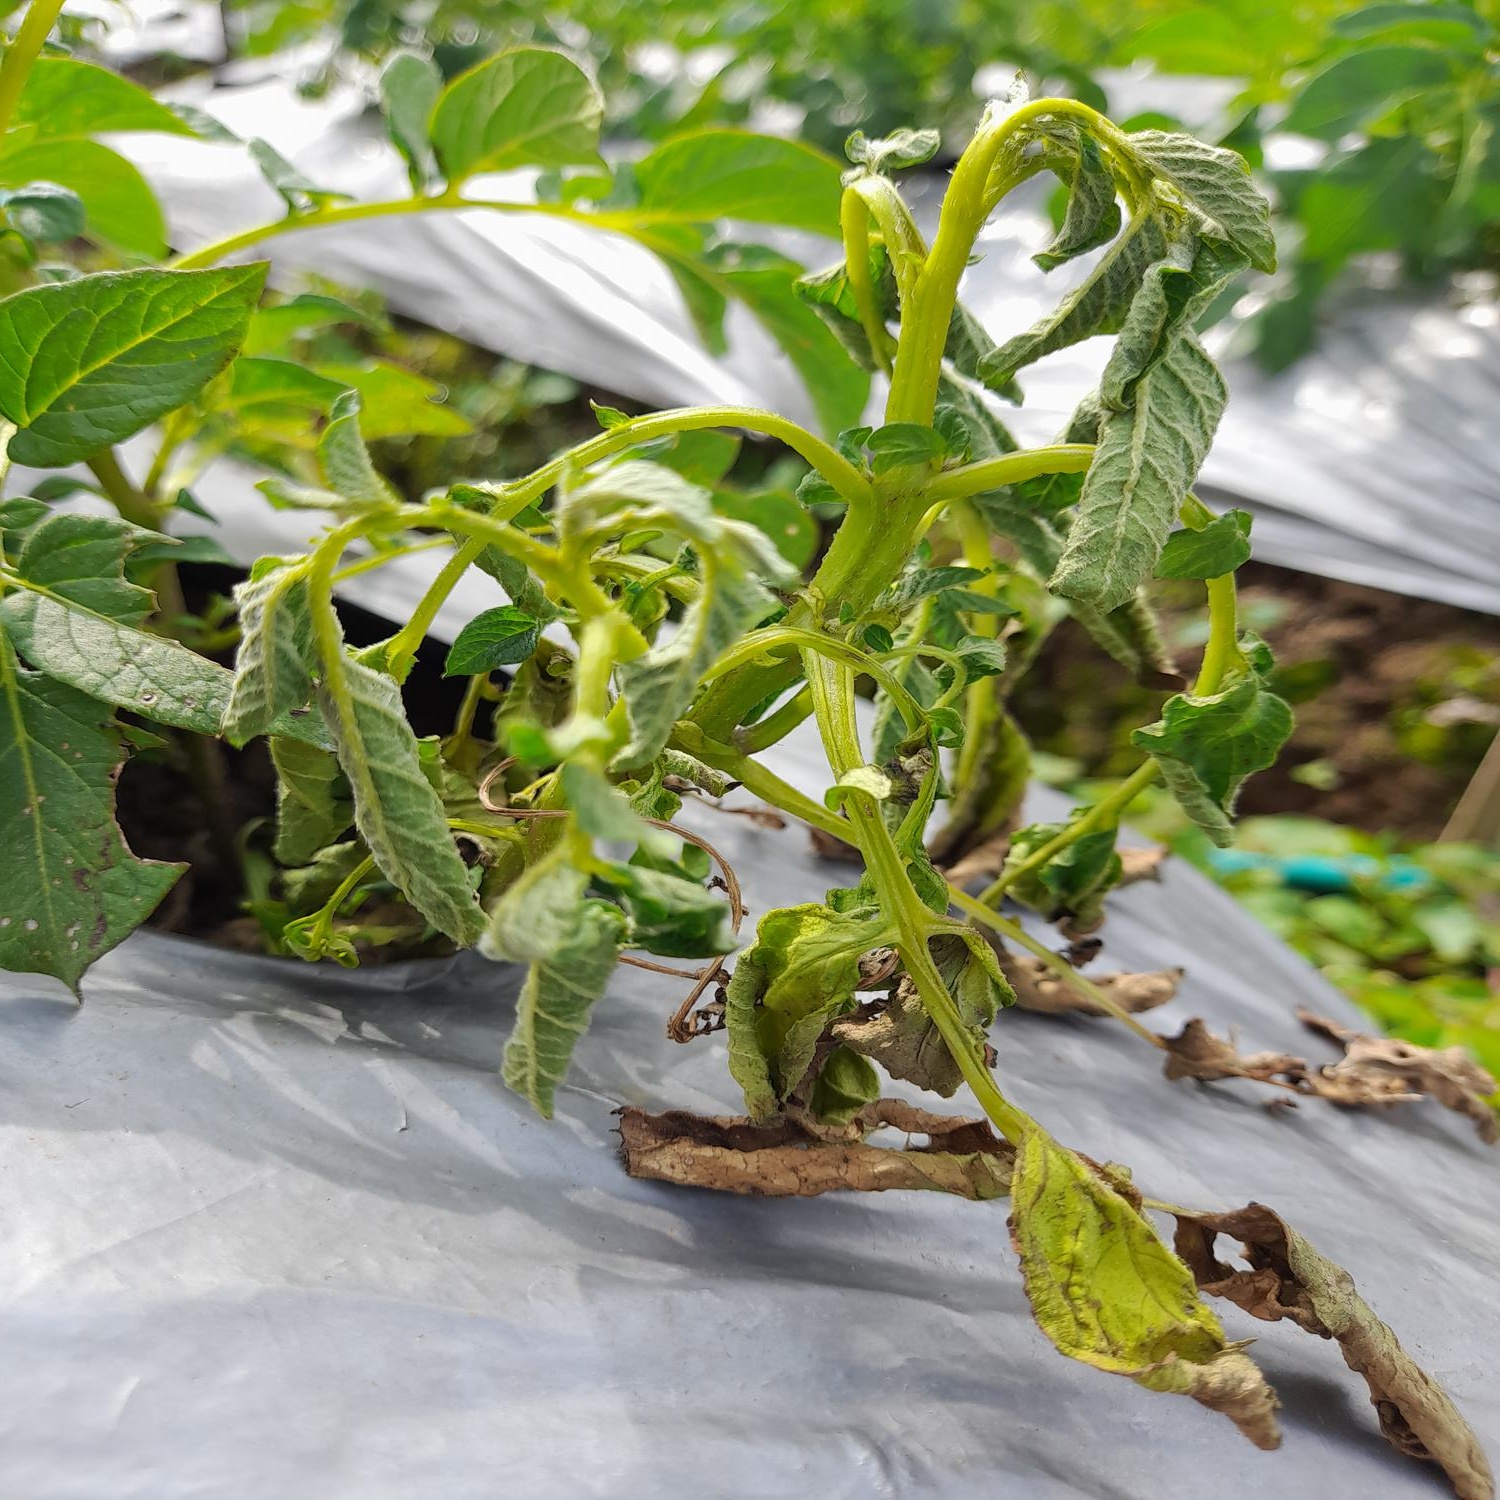
Etiqueta: Pudricion_Parda